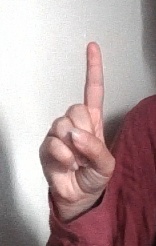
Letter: bb